Pyrsogianni

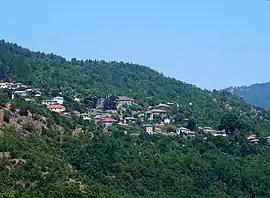

Pyrsogianni is a village in the Ioannina regional unit, northern Greece. It is situated on a mountain slope on the right bank of the river Sarantaporos. It is in the municipal unit of Mastorochoria, and it was the seat of the former municipality Mastorochoria. The Greek National Road 20 (Ioannina - Konitsa - Kozani) passes east of the village. It is 4 km northwest of Kastaniani, 20 km northeast of Konitsa and 60 km north of Ioannina.